Pang Sida National Park

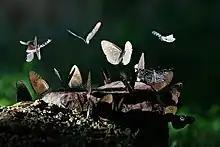
Butterflies in Pang Sida National Park

From Sa Kaeo it is possible to hire a tuk-tuk or take one of the local buses. Foreigners are charged 200 baht at the entrance gate. In the entrance area is a restaurant, campground, and visitor's centre.